Morea expedition

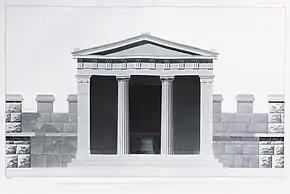
Elevation of the Heroon at the stadium of ancient Messene (reconstruction by Guillaume-Abel Blouet)

As soon as March, a base of 3,500 meters had been traced in the Argolis, from one point at the ruins of Tiryns to a point at a ruined house in the village of Aria. This was intended to serve as a point of departure in all the triangulation operations for topographic and geodetic readings in the Peloponnese. Peytier and Puillon-Boblaye proceeded to perform numerous verifications on the base and on the rulers used. The margin of error was thus reduced to 1 meter for every 15 kilometers. The longitude and latitude of the base point at Tiryns were read and checked, so that again the margin of error was reduced as far as possible to an estimated 0.2 seconds. One hundred thirty four geodetic stations were set up on the peninsula's mountains, as well as on Aegina, Hydra and Nafplion. Equilateral triangles whose sides measured about 20 km were drawn, while the angles were measured with Gambey's theodolites. However, after the departure of the scientific mission from Greece, and although he fell ill with fever five times, Peytier remained there alone until 31 July 1831 to complete the trigonometric, topographic and statistical work for the establishment of the map of the Morea.